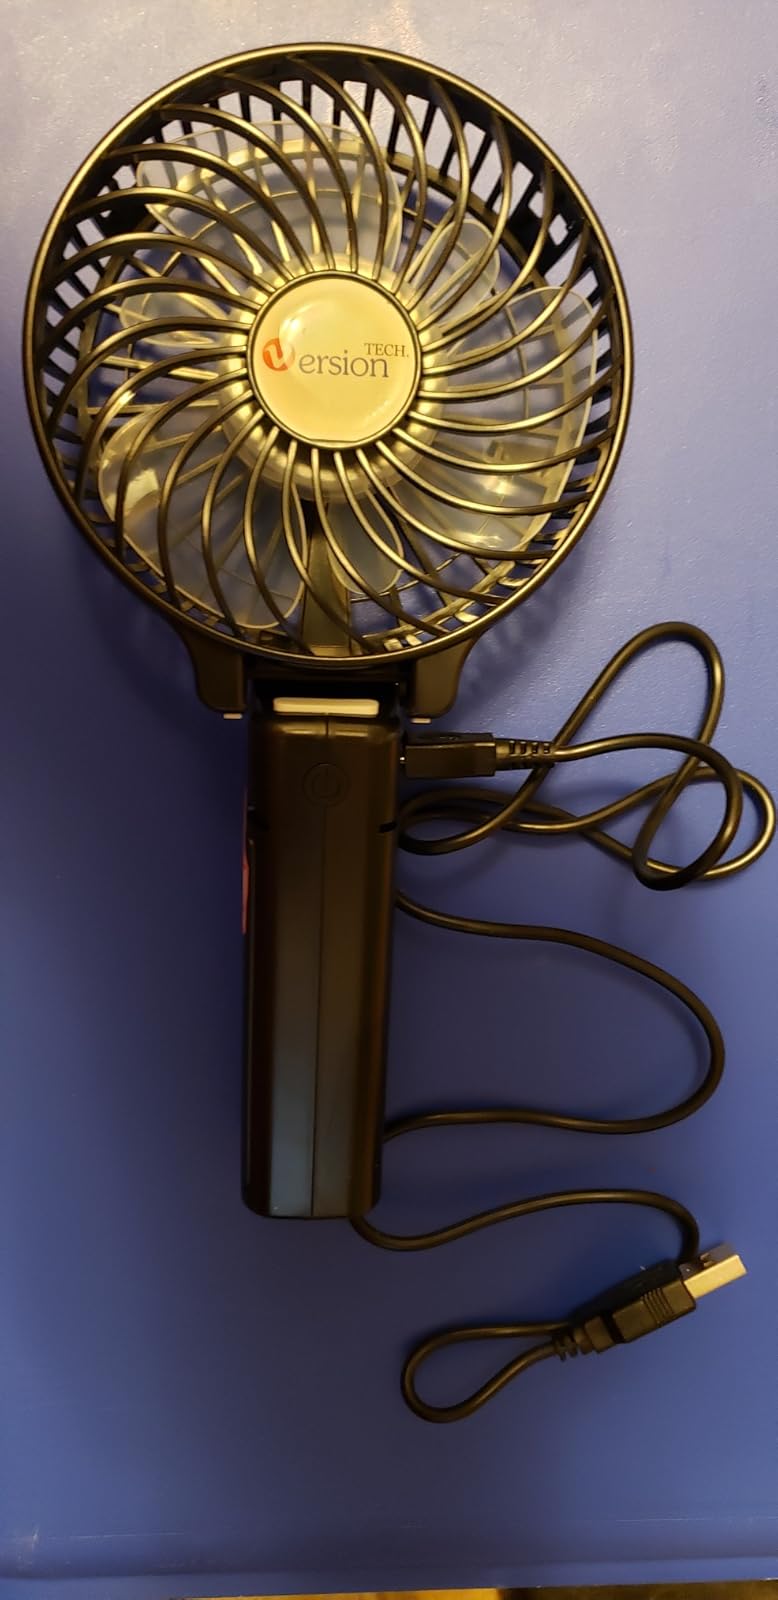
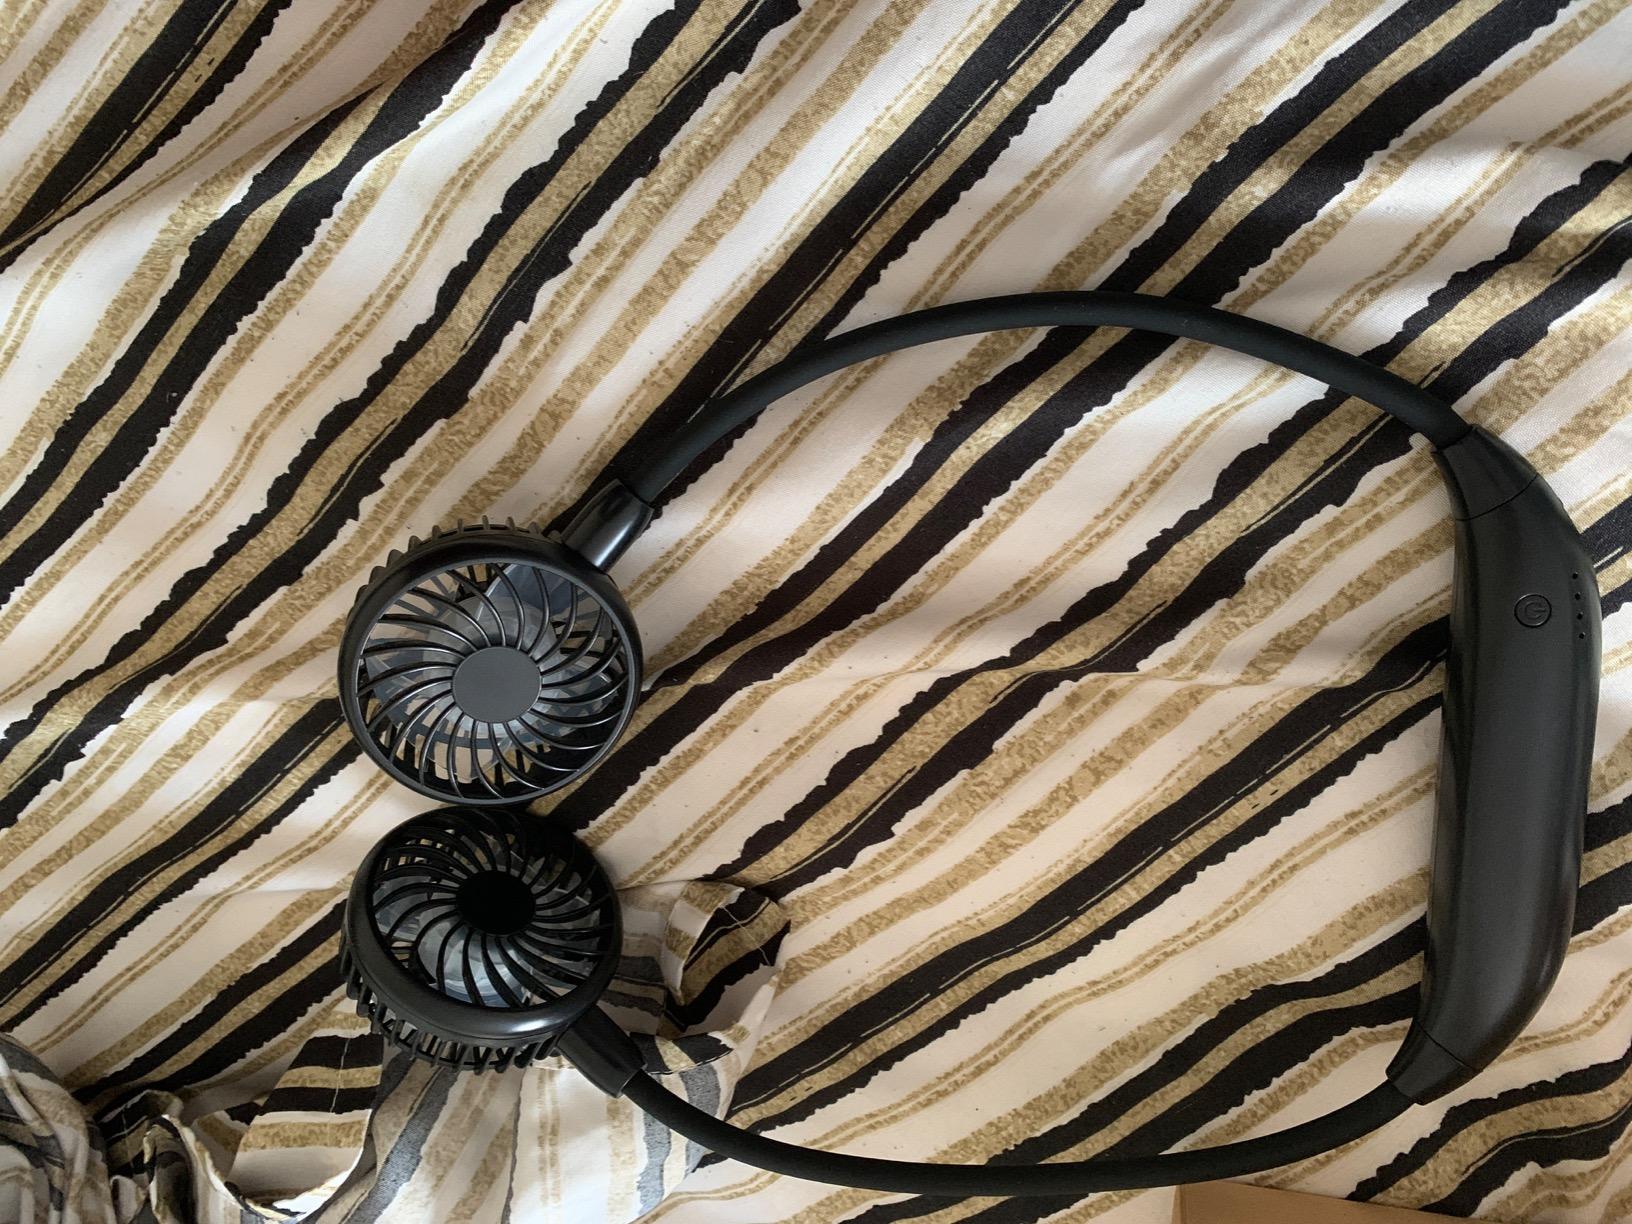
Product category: fan
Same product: no